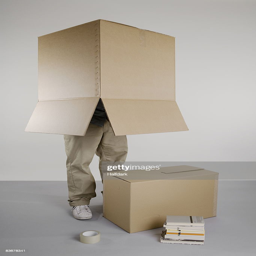
a person standing with a box over his head